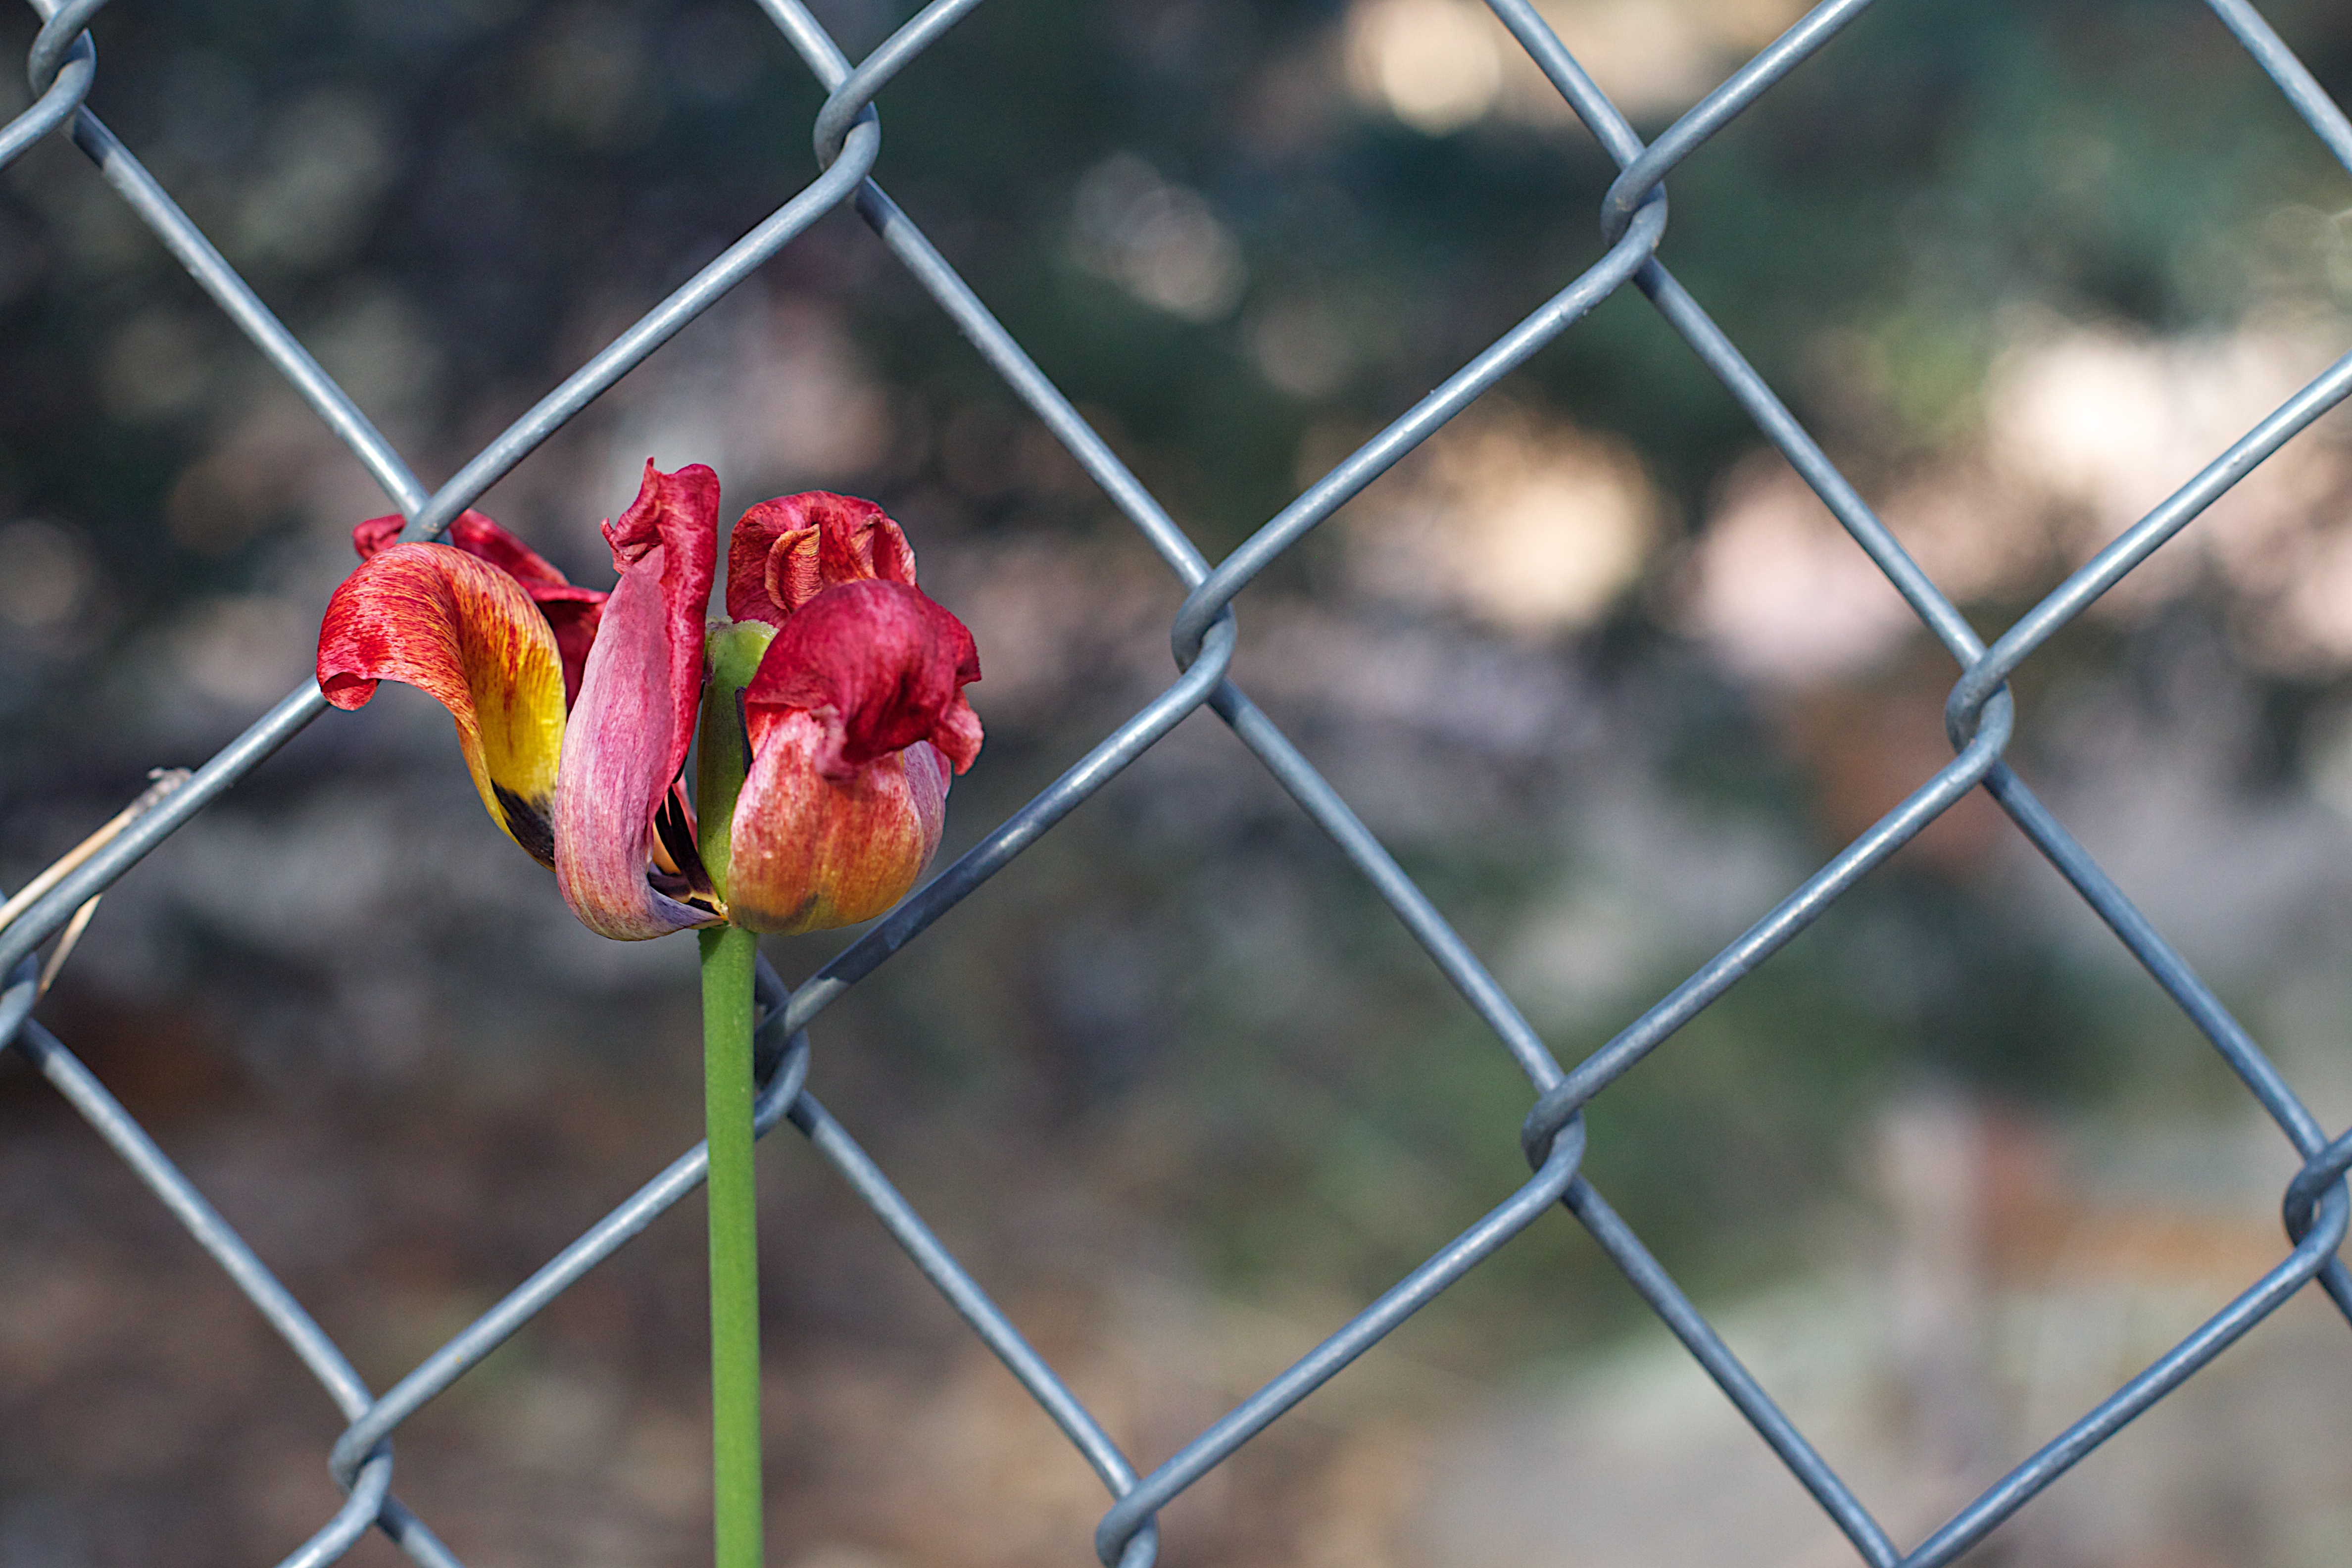
branch, plant, leaf, flower, botany, flora, flowering plant, plant stem, land plant